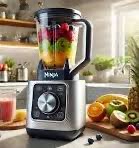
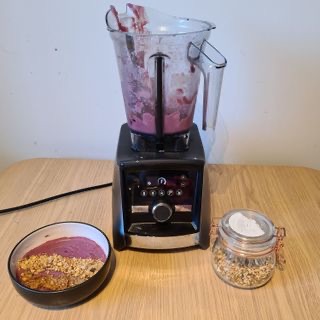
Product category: items_blender
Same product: no